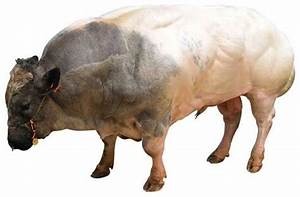
Label: cow